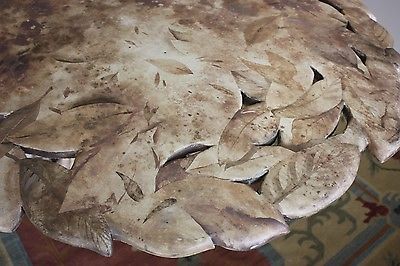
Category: table